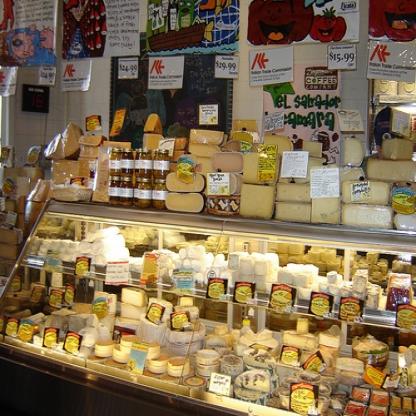
Scene: Indoor